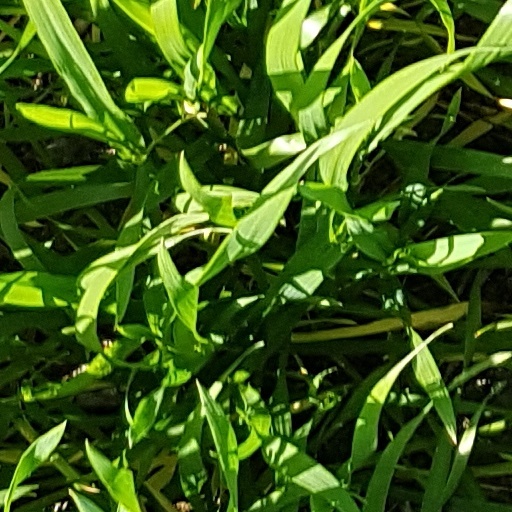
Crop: wheat